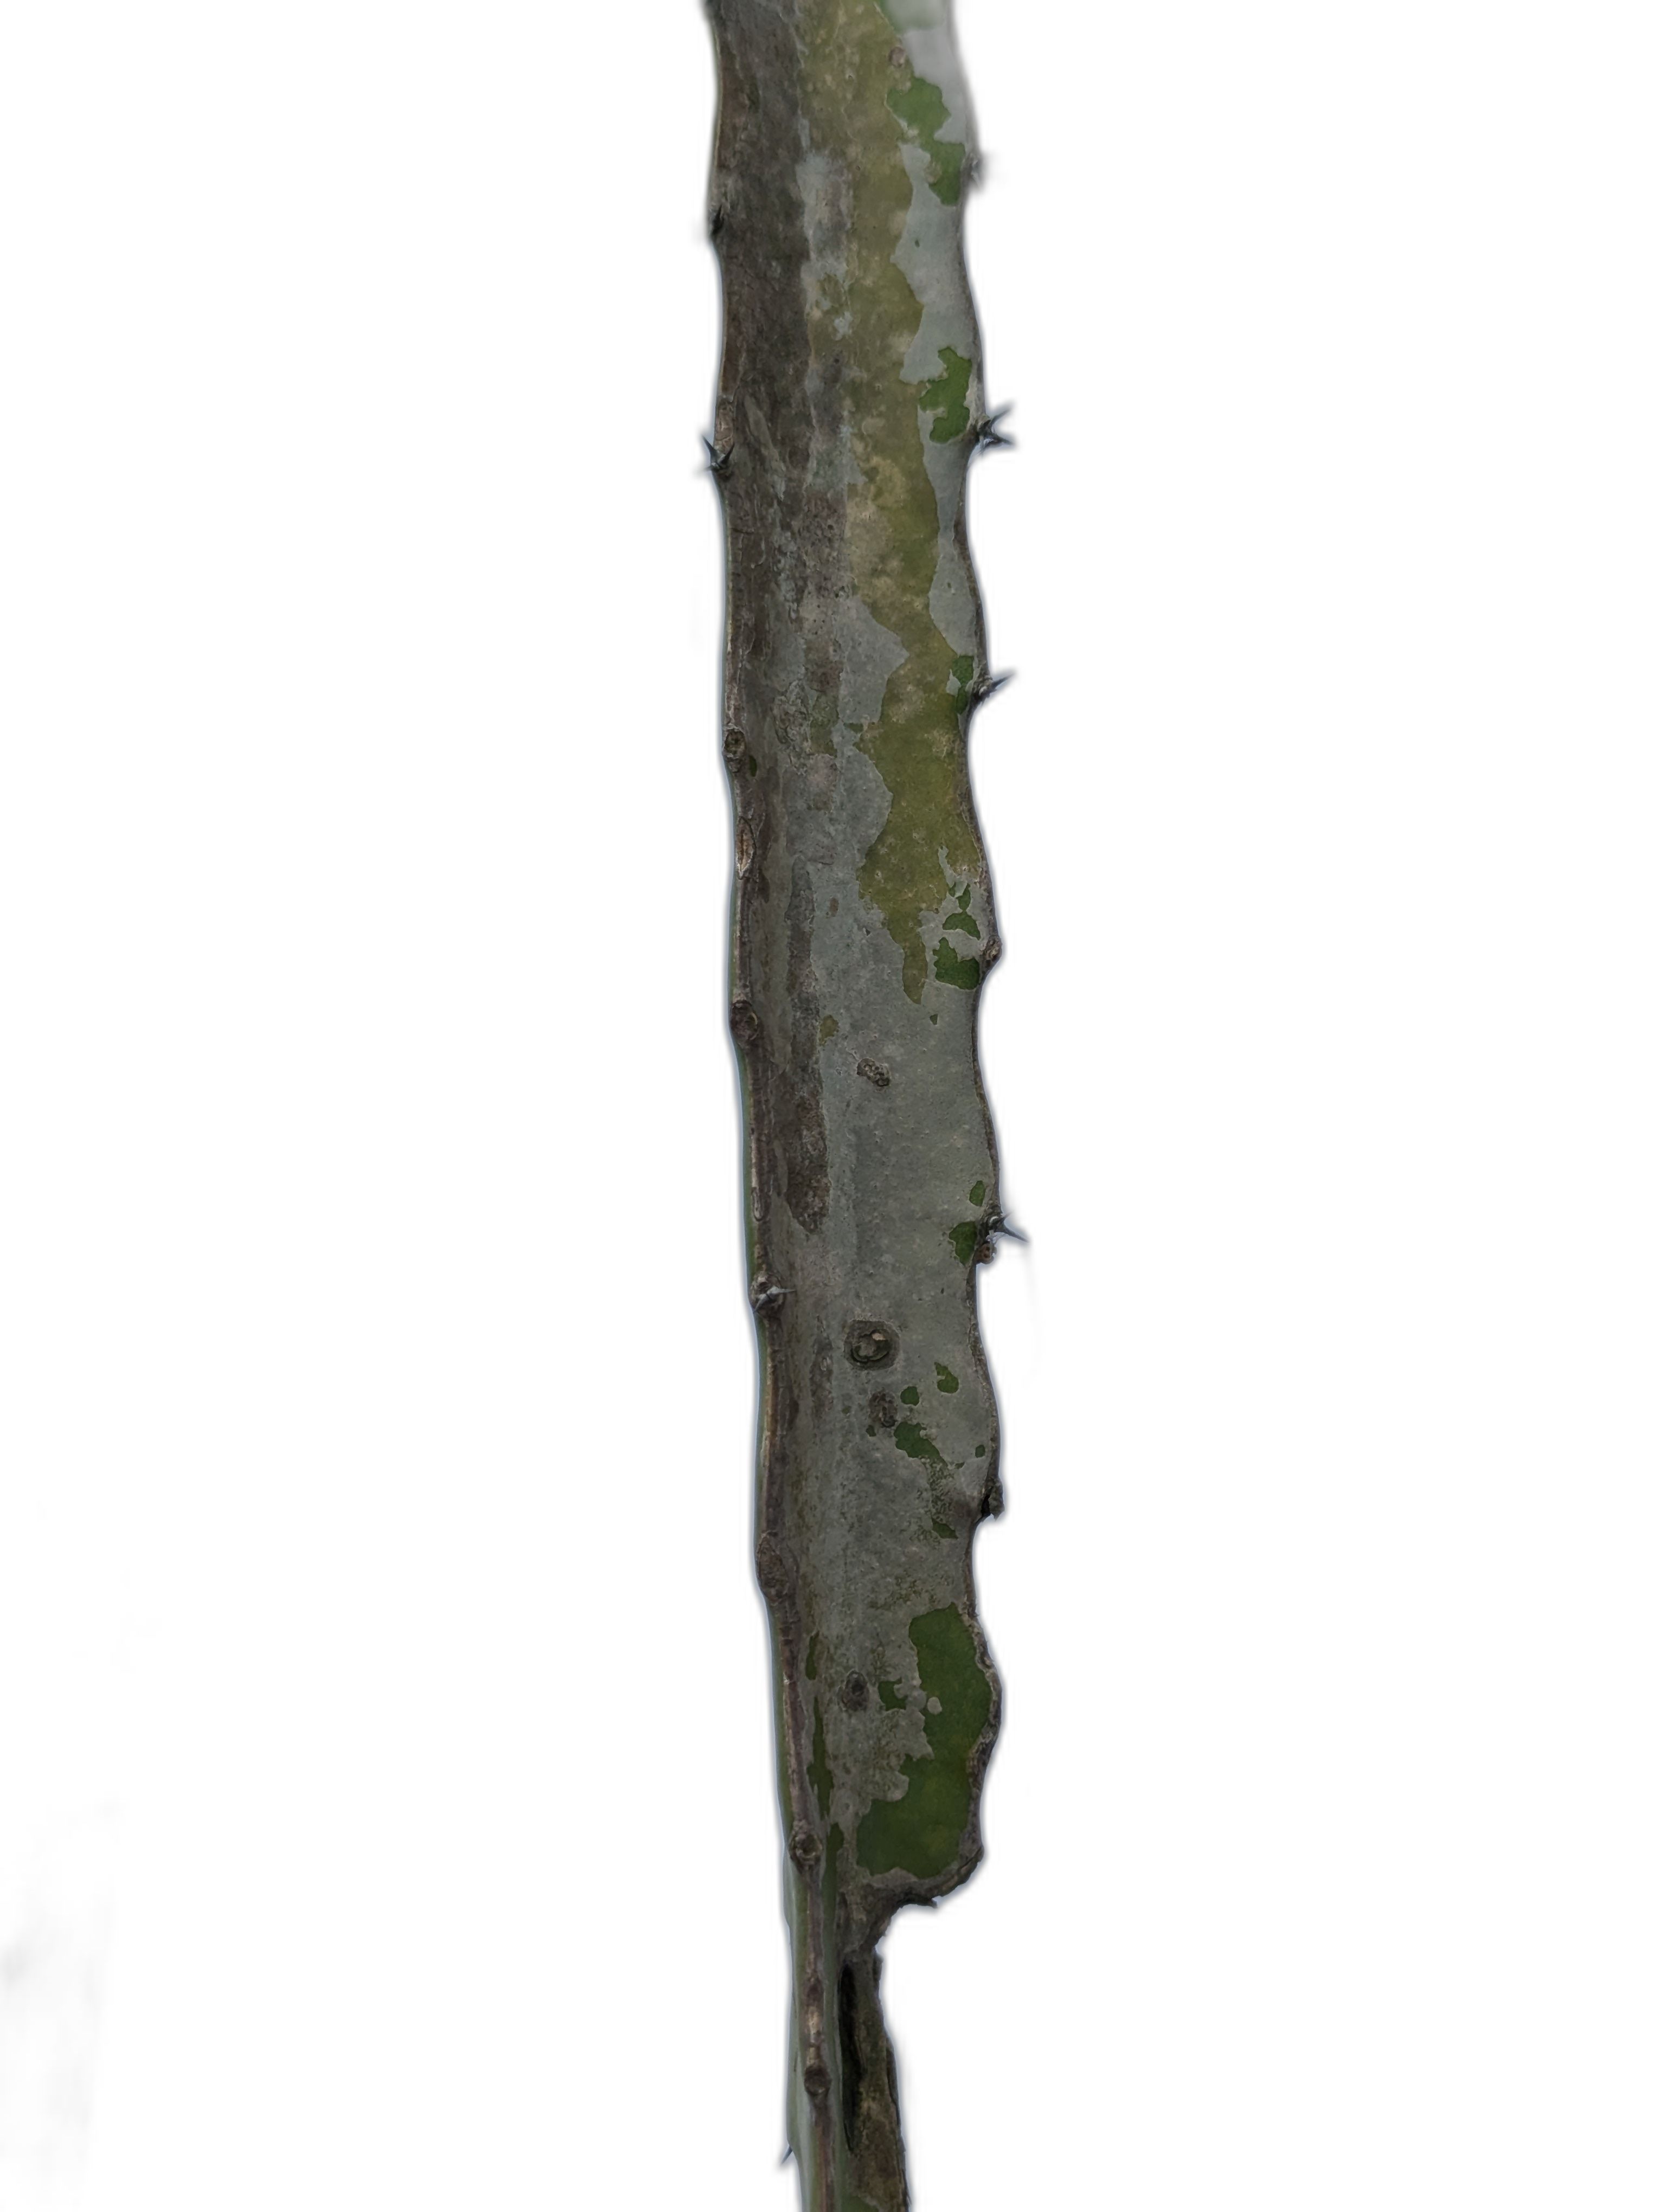
Label: Bad leaf